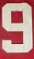
Number: 9